United States at the Summer Olympics

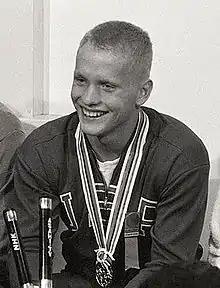
Don Schollander won 4 golds in swimming at the 1964 games in Tokyo, the largest individual medal haul in a single Olympics since Jesse Owens in 1936.

Melbourne hosted the Olympics in 1956. There were calls for the expulsion of the Soviet Union following their invasion of Hungary, but the International Olympic Committee decided not to pursue any action. As a result, some nations boycotted the games in protest of the Soviets' presence, and the Hungarians themselves became engaged in a violent brawl with their Soviet counterparts in a water polo game, an event that was instantly called "Blood in the Water". The U.S. performance at the games was relatively successful, as the Americans earned 32 gold and 78 total medals (second place in the medal standings), 5 gold and 24 total medals less than the first-place Soviets. The U.S. contingent was particularly successful in track and field, where American athletes amassed 31 medals. On the other hand, the U.S. won only 2 golds in swimming, being unable to stop the Australian domination of the swimming events at these games. In weightlifting, the Americans and Soviets once again won all seven events, with four and three golds, respectively. In boxing, the Soviets won 3 golds, while the Americans only won two events. However, it was gymnastics where the USSR achieved its greatest success, winning 11 out of 17 events and guaranteeing first place in the medal rankings. The U.S. basketball team won its fourth consecutive gold, beating the Soviets in the final game, 89–55. The 1956 Melbourne Summer Olympics were the first to be broadcast live via satellite. This allowed for real-time coverage of events across the globe, significantly expanding the audience reach.